Silsila Pyaar Ka

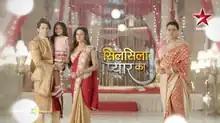

Silsila Pyaar Ka is an Indian television series that aired on Star Plus from 4 January to 5 June 2016. It was produced by Rashmi Sharma and Pawan Kumar Marut under Rashmi Sharma Telefilms and starred Abhay Vakil and Chhavi Pandey. It is the remake of the Star Jalsha show "Tumi Asbe Bole".